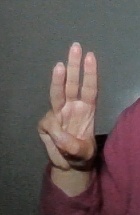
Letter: thaa